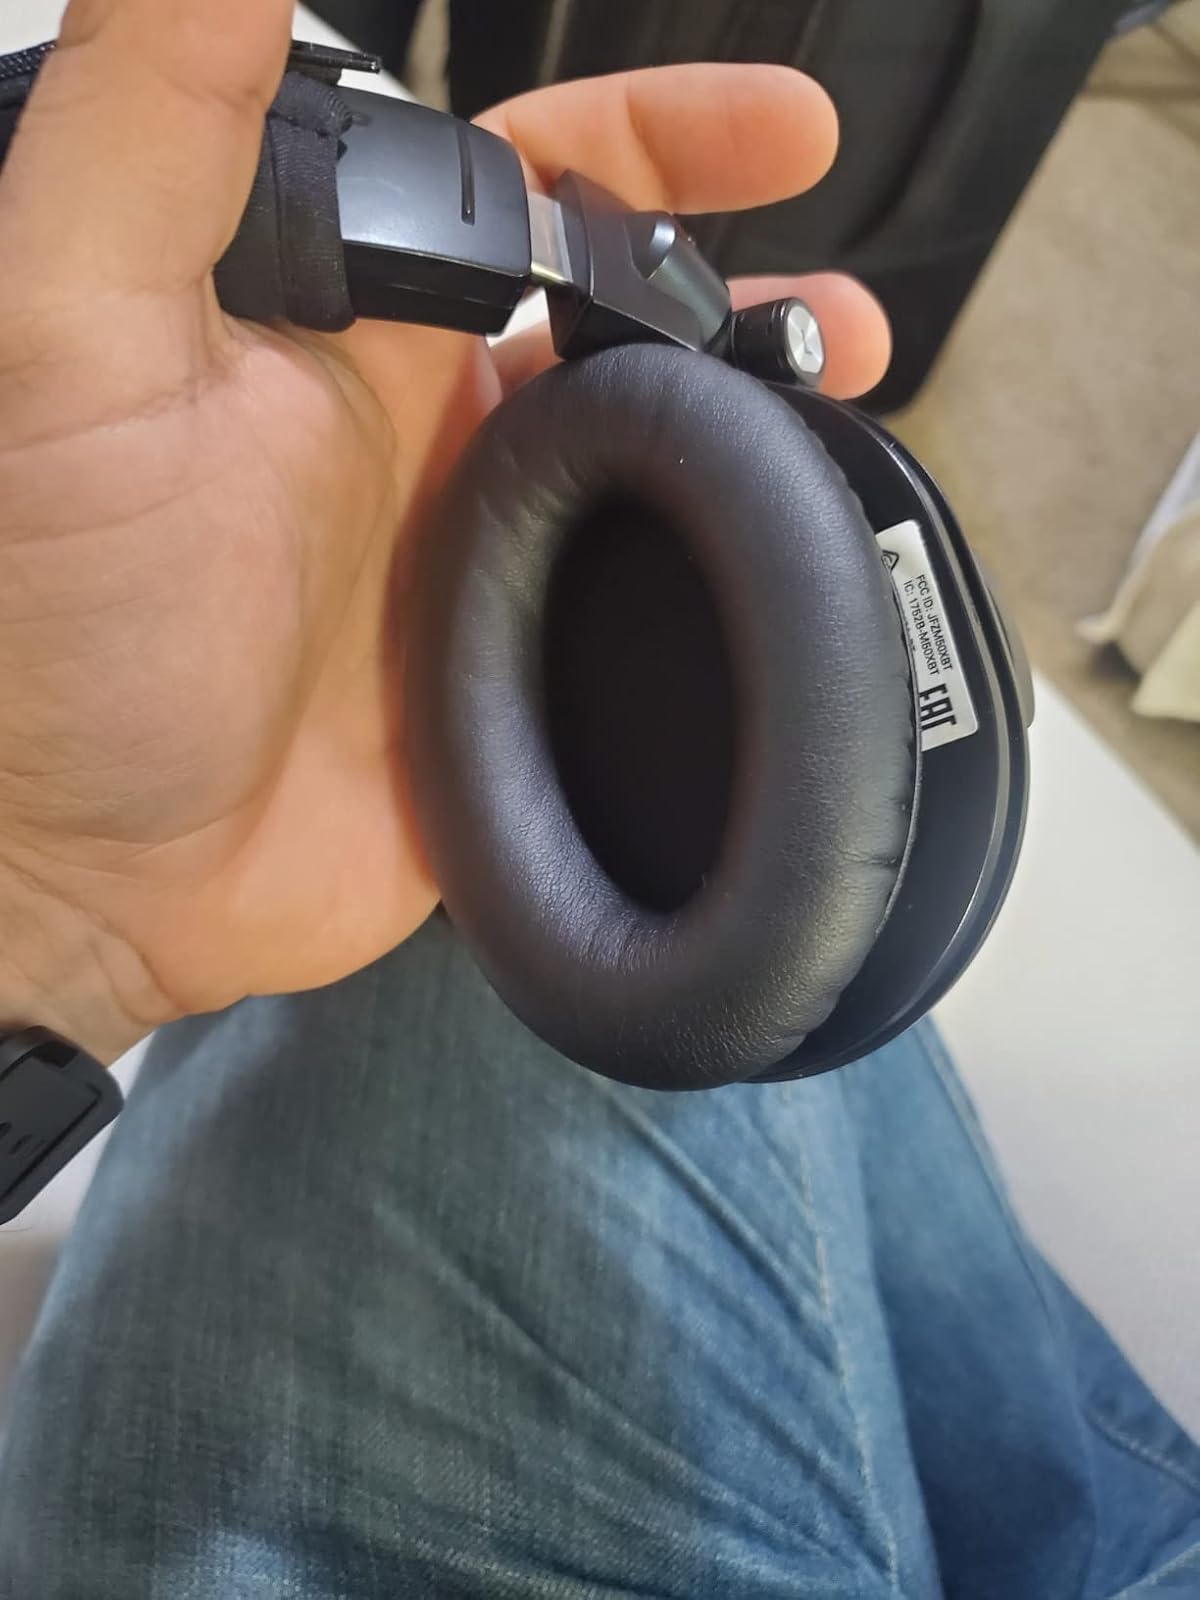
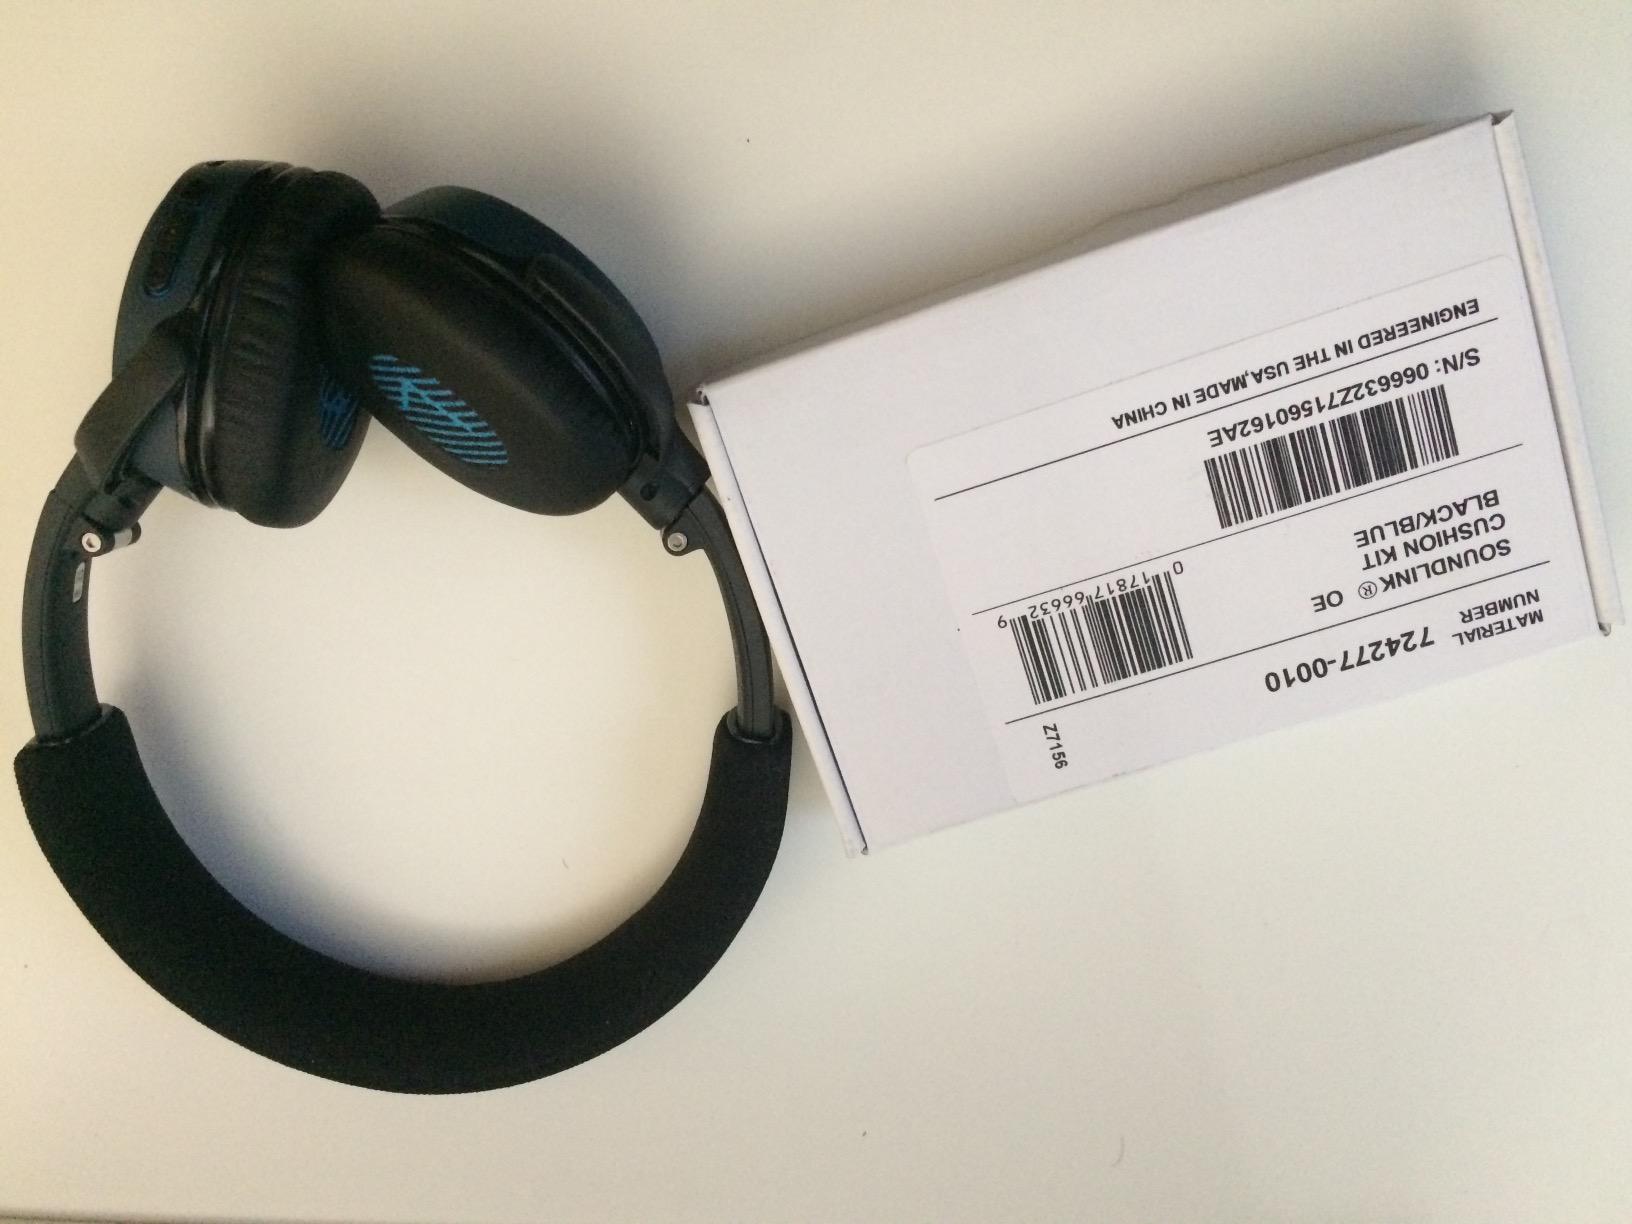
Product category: headphones
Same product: no